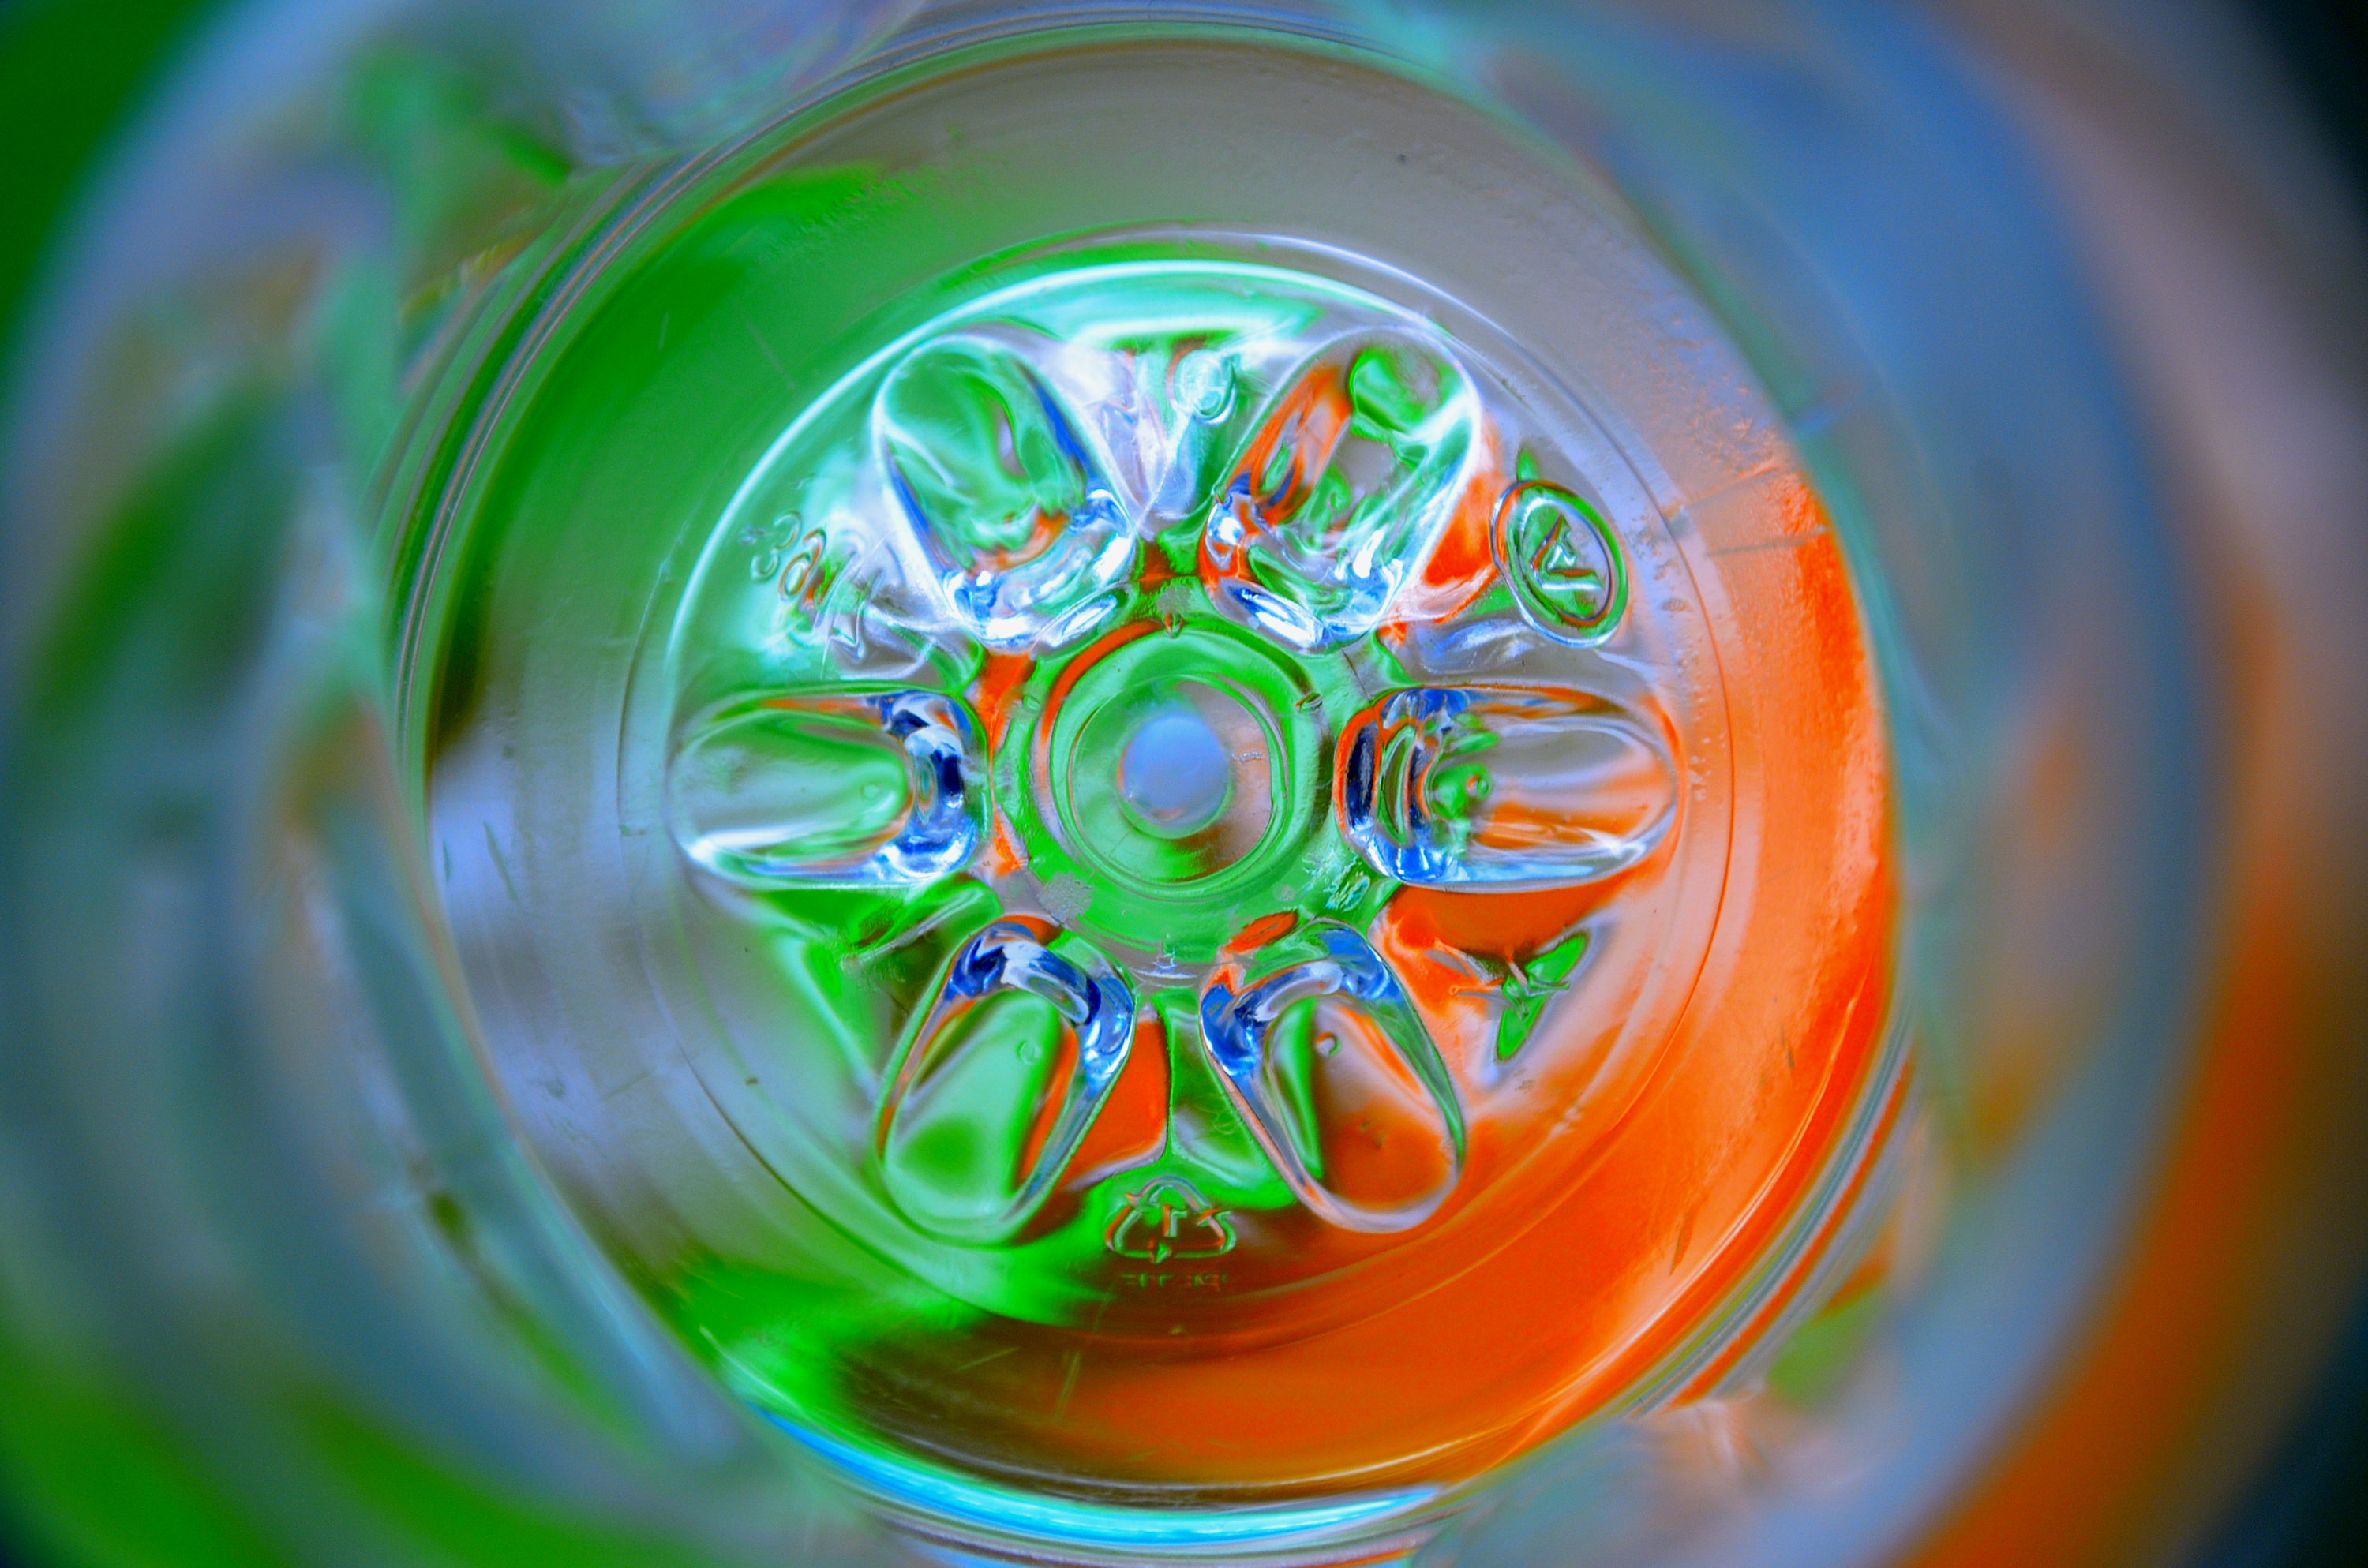
water, drop, light, photography, flower, petal, glass, green, color, blue, yellow, circle, close up, macro photography, liquid bubble